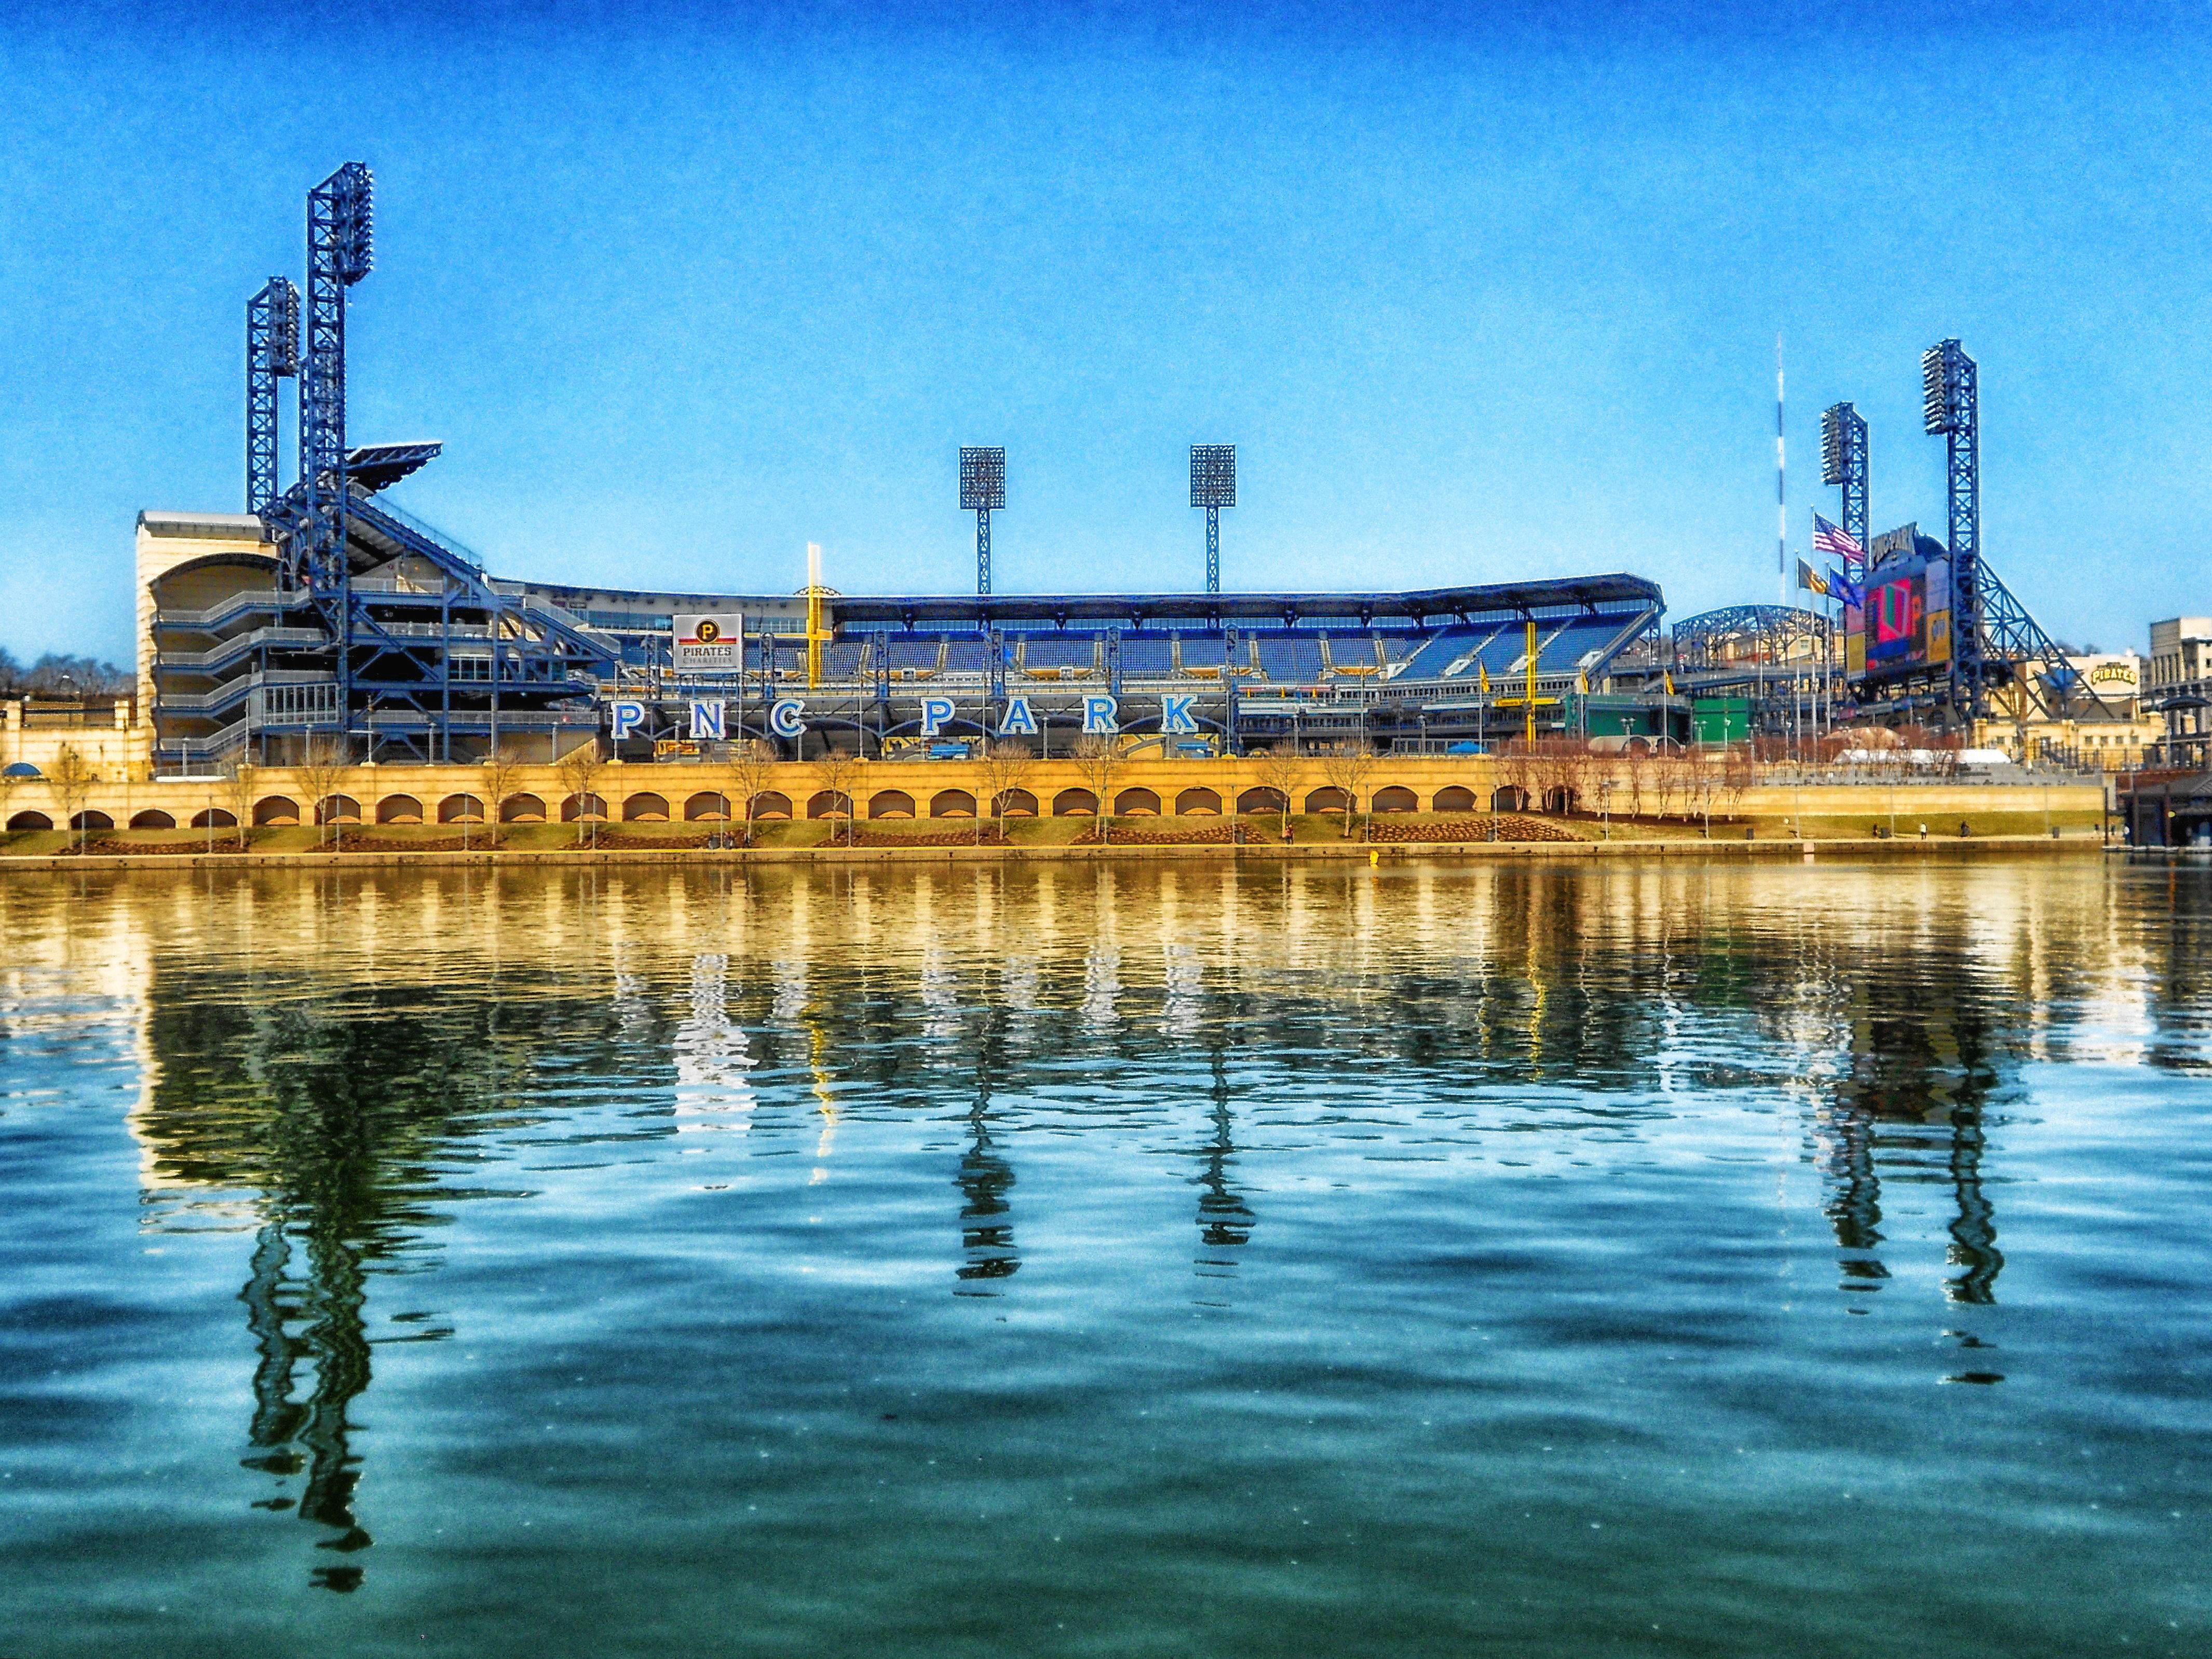
sea, water, architecture, structure, sky, baseball, river, reflection, vehicle, landmark, pittsburgh, hdr, clouds, sports, pennsylvania, reflections, pnc park, sport venue